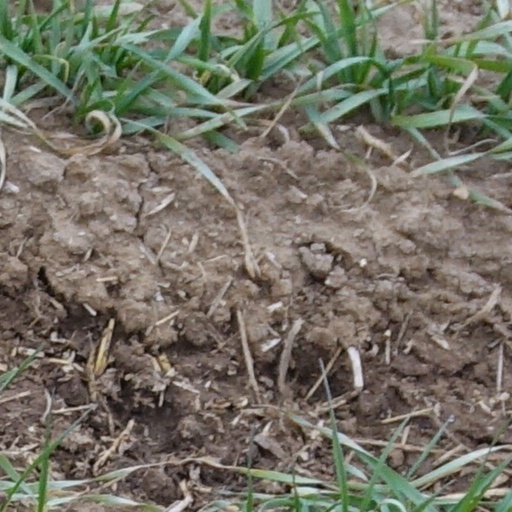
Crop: wheat